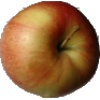
Label: Apple Red 2